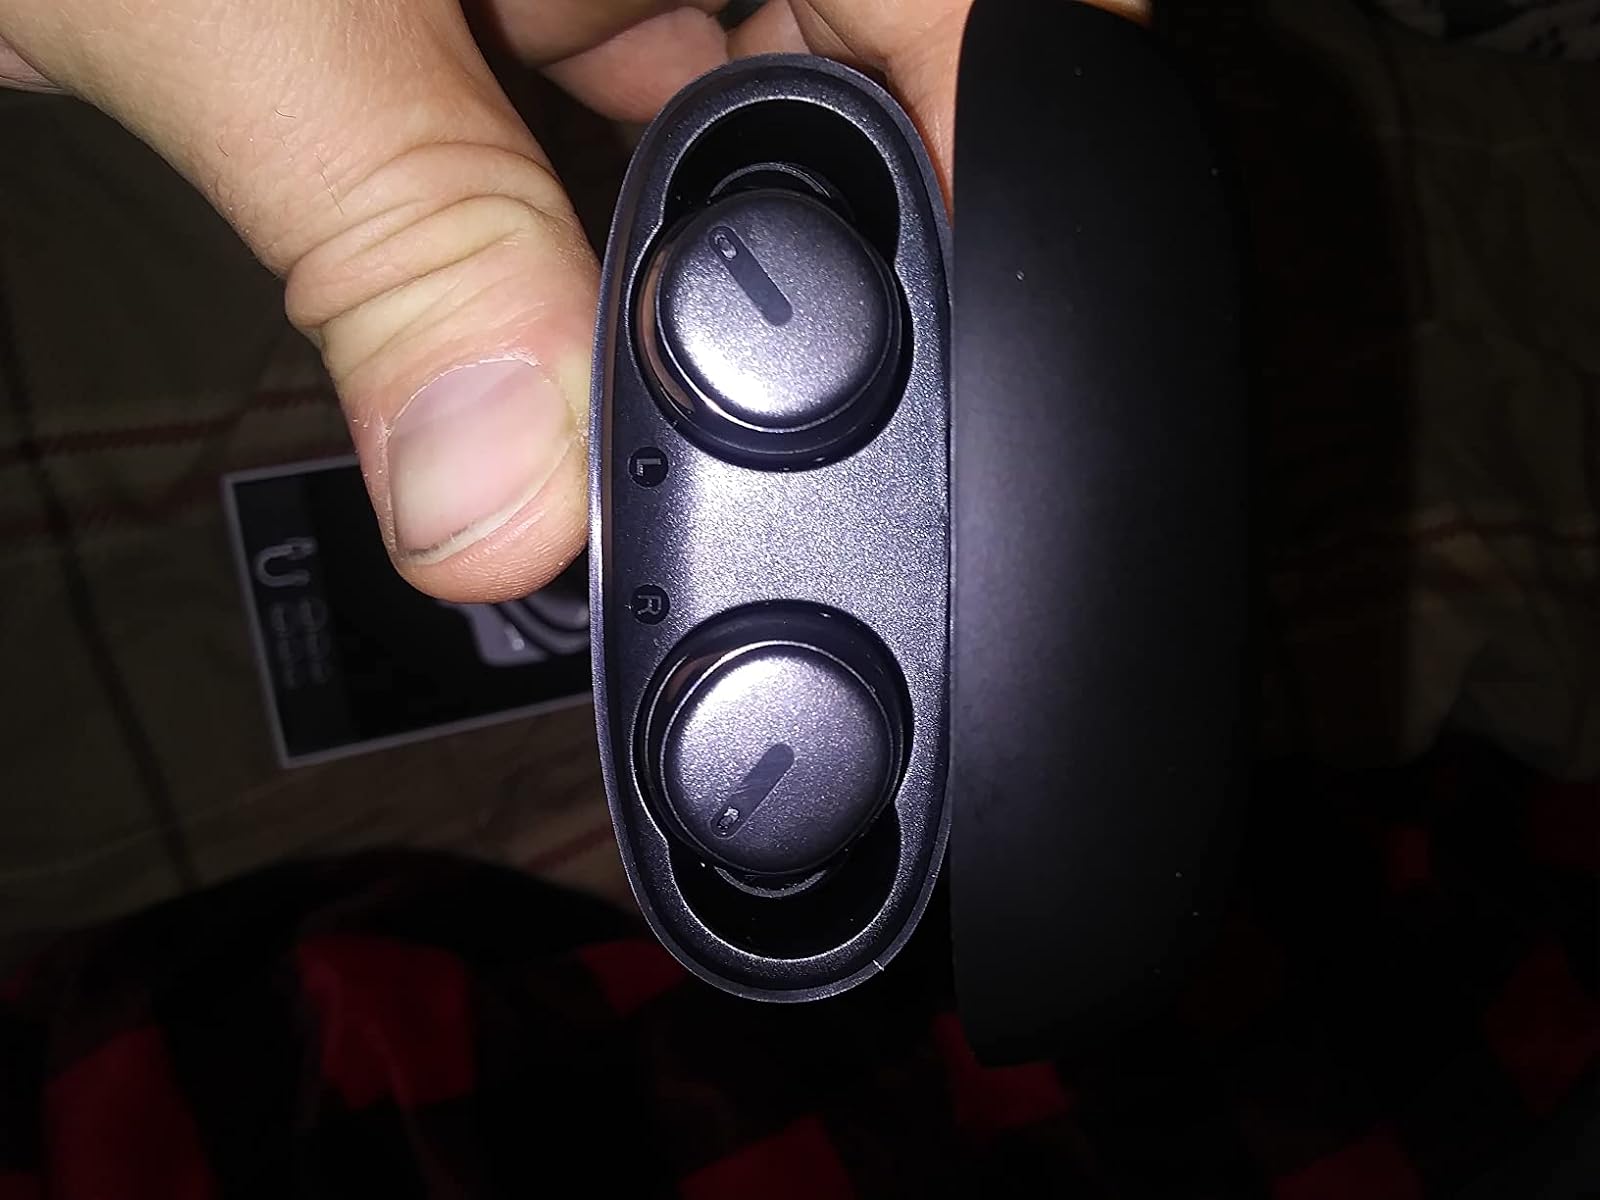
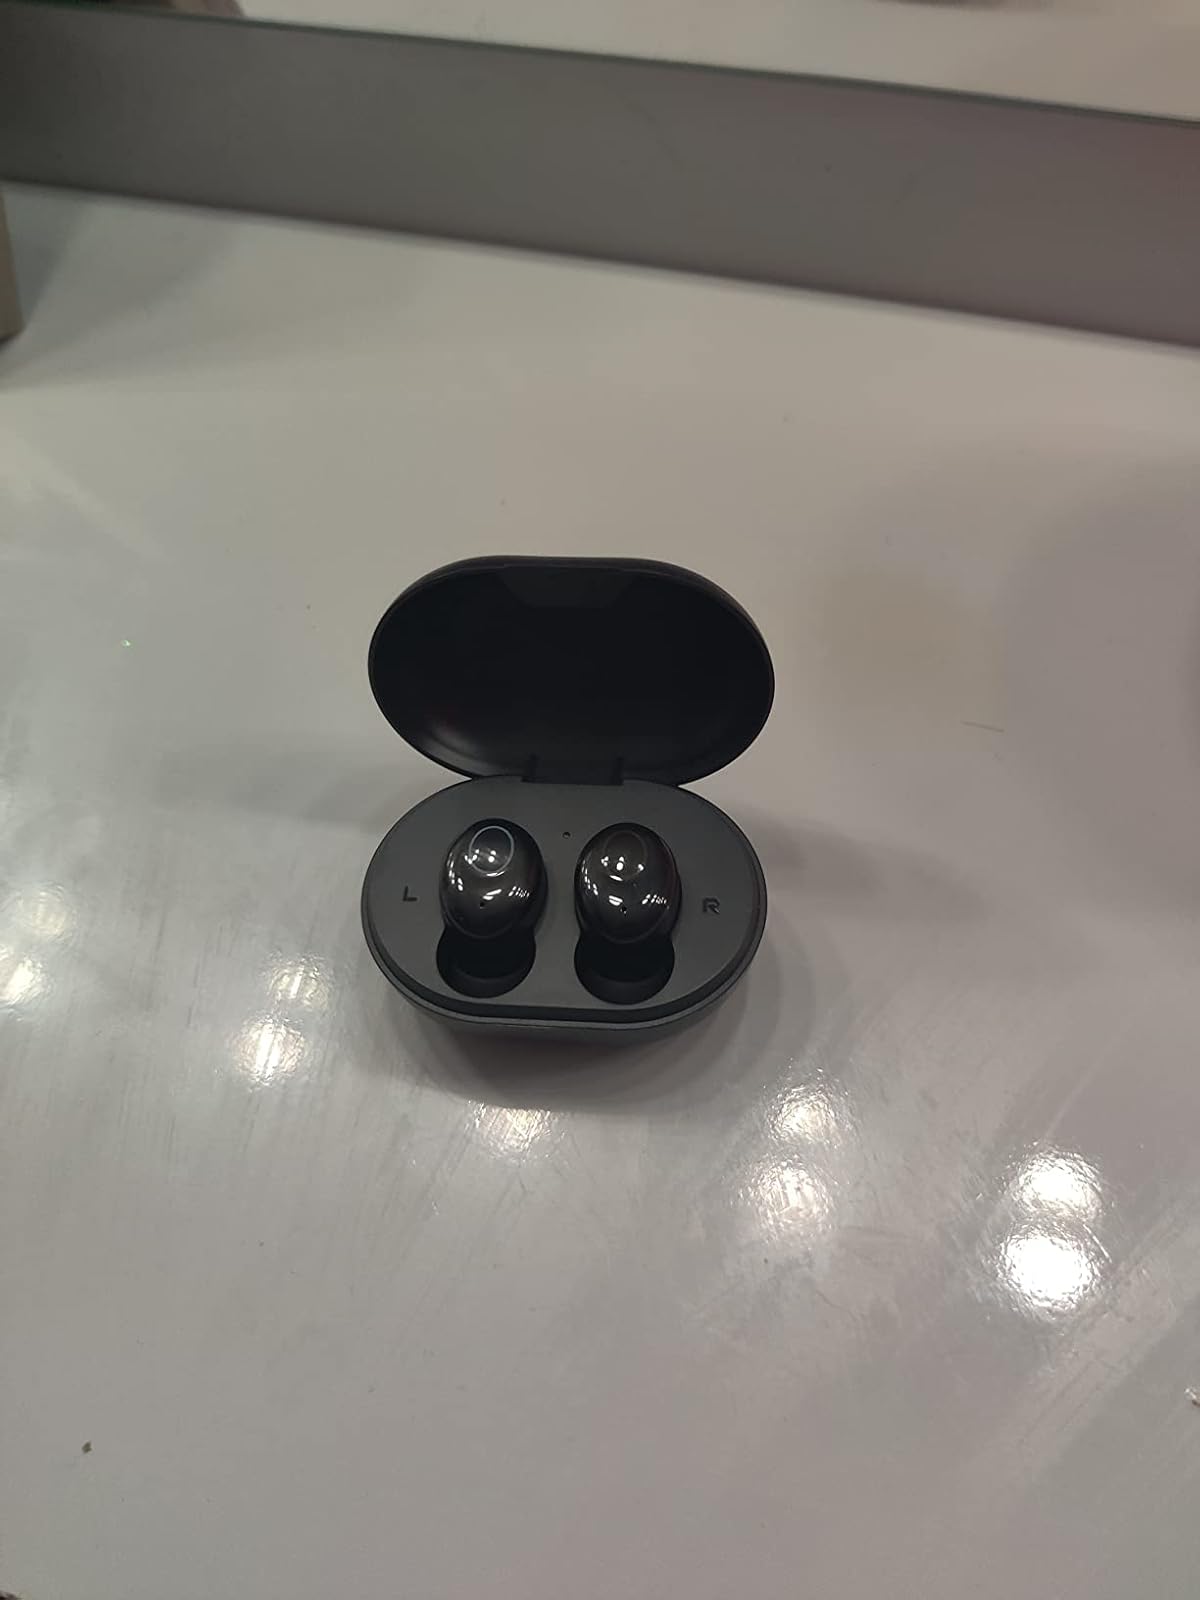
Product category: earbuds
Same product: no